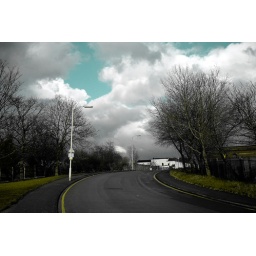
This is where the road used to cross the canal by the old Hannover Silk Mill.